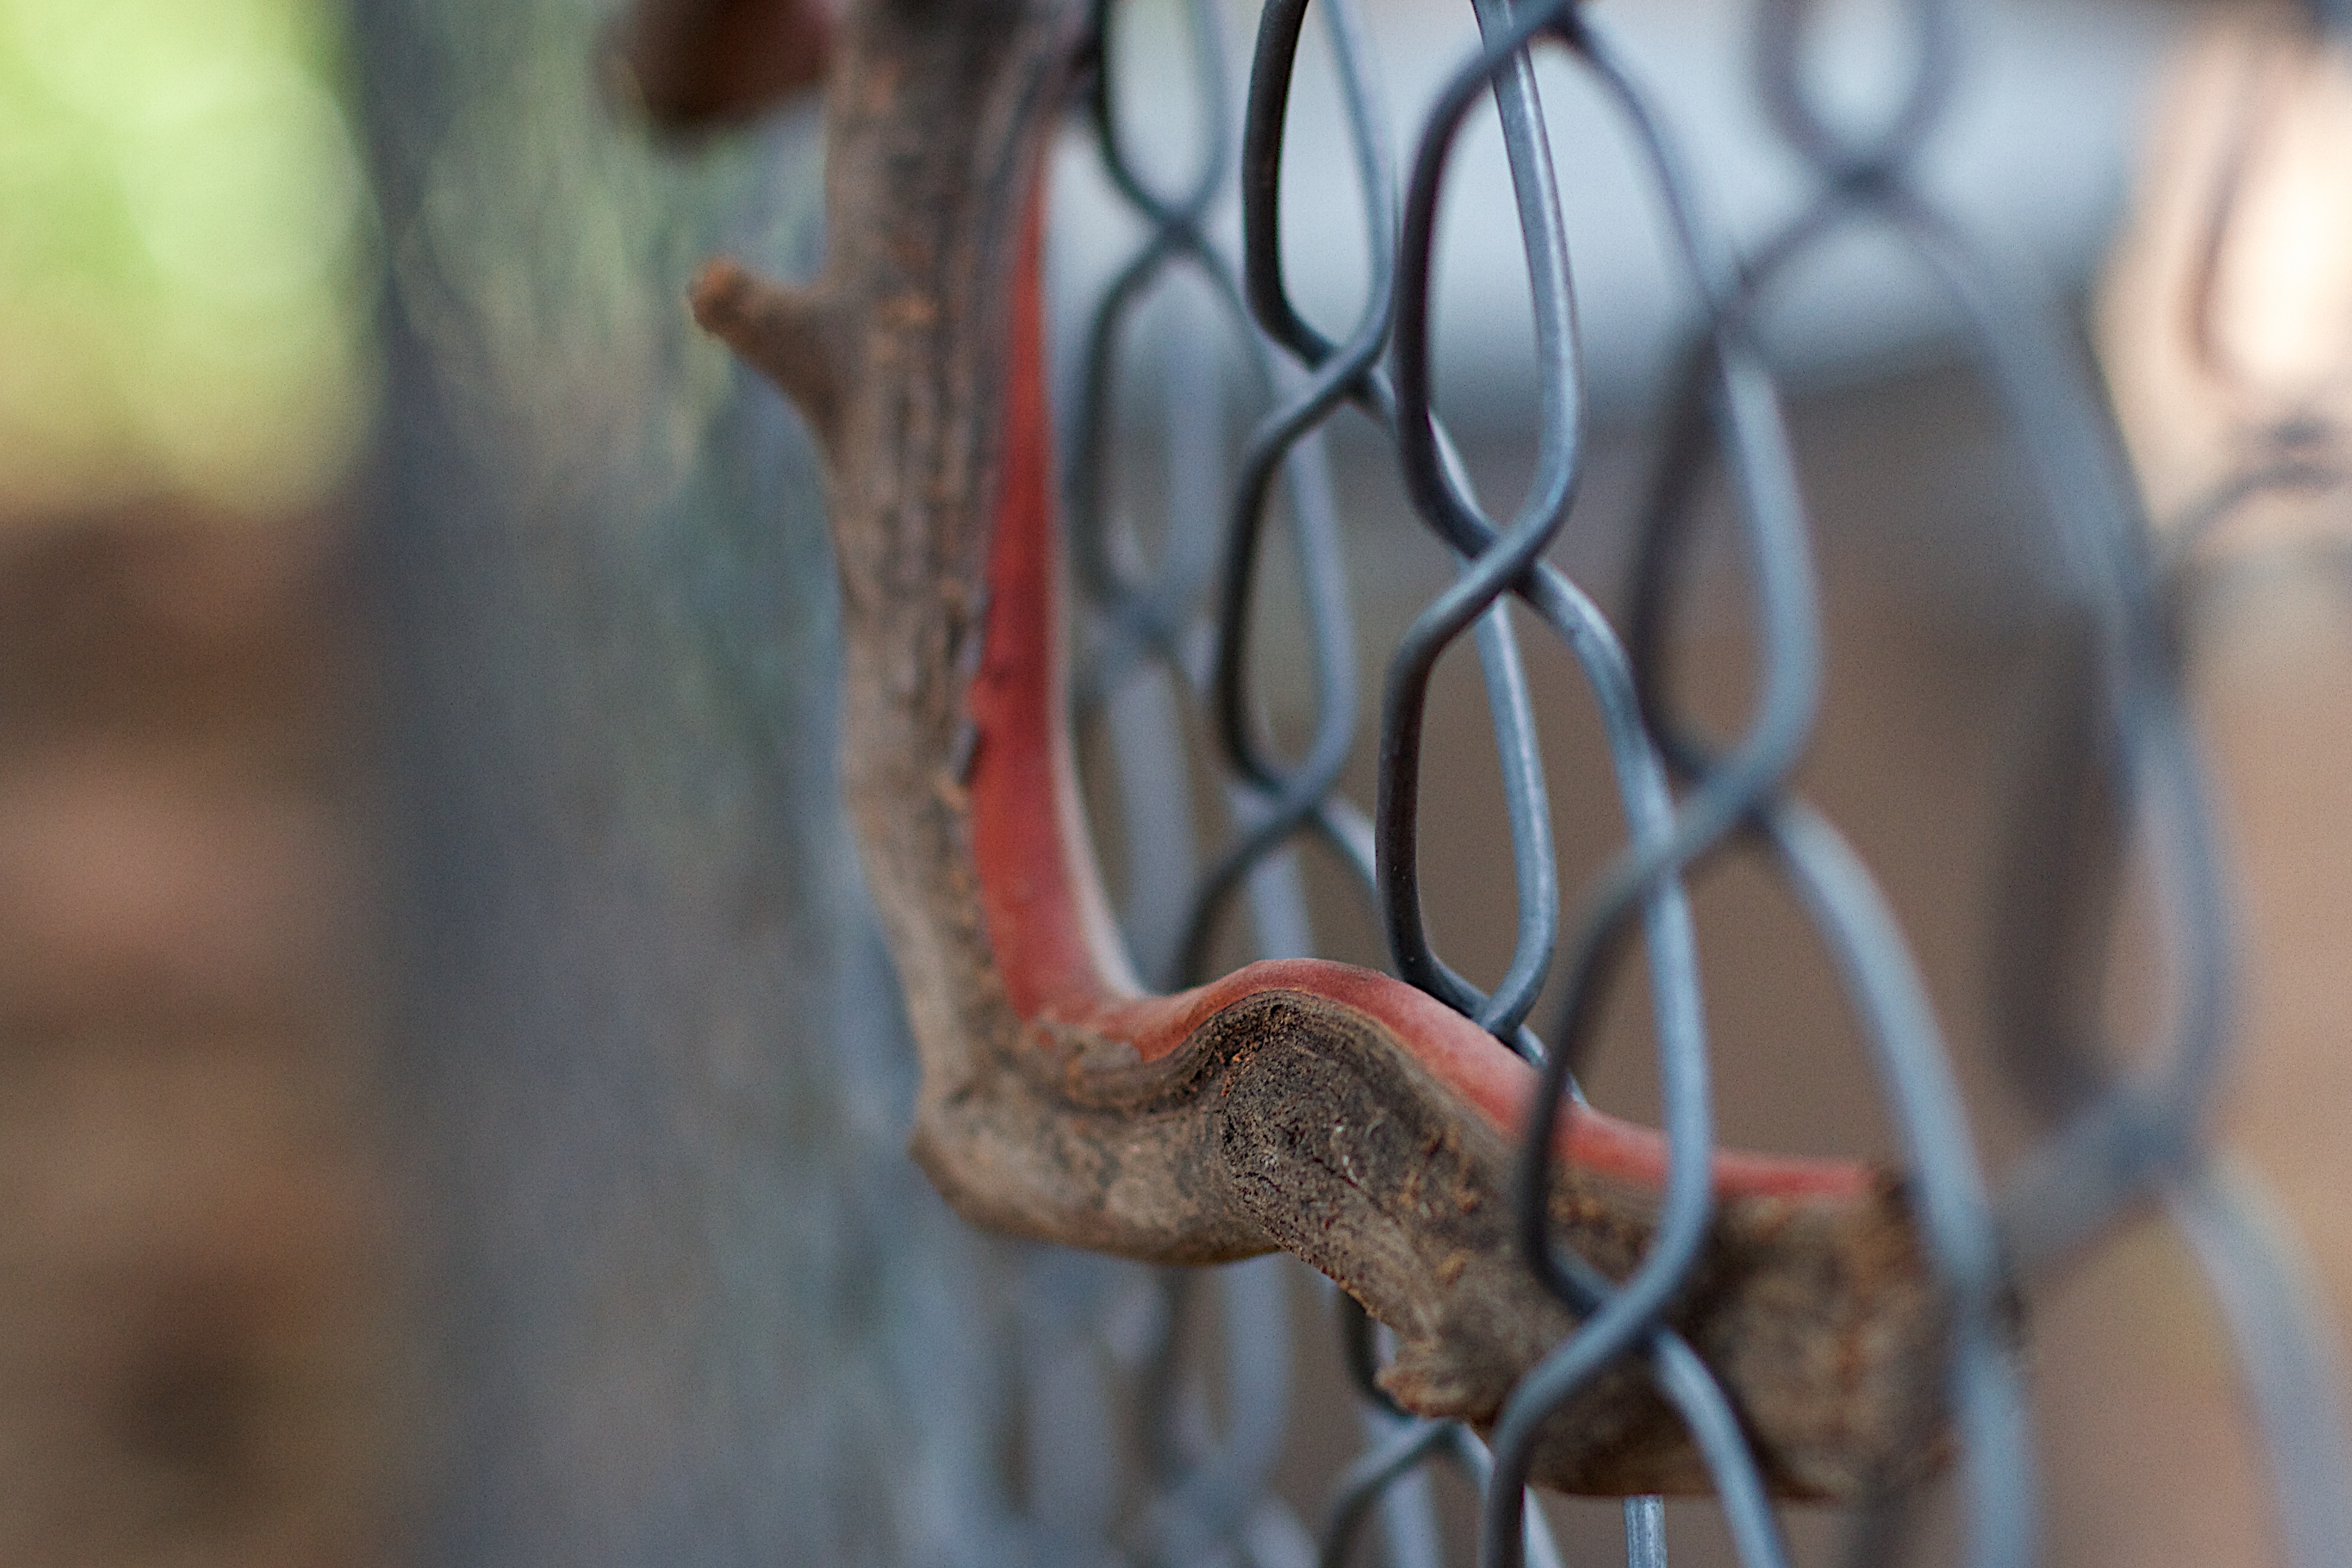
hand, branch, close up, sculpture, art, organ, carving